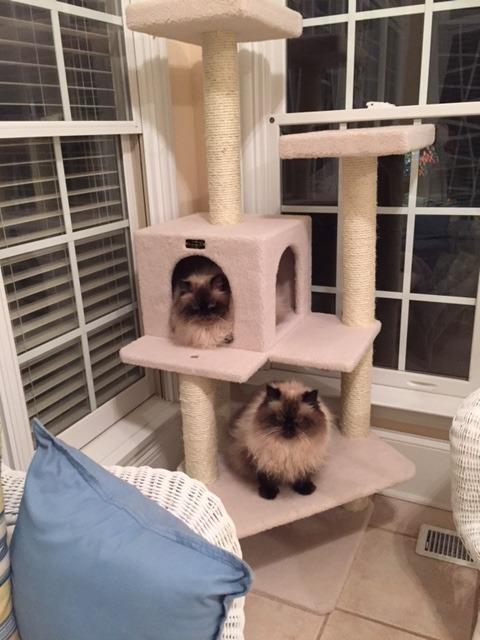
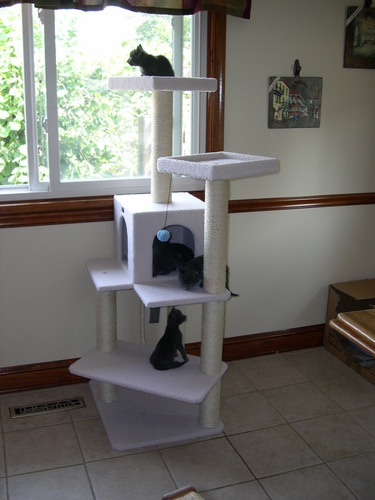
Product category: items_cat tree
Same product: yes